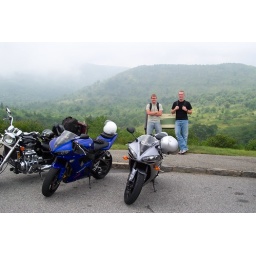
A great stopover for hiking the trails and swimming in the river below.